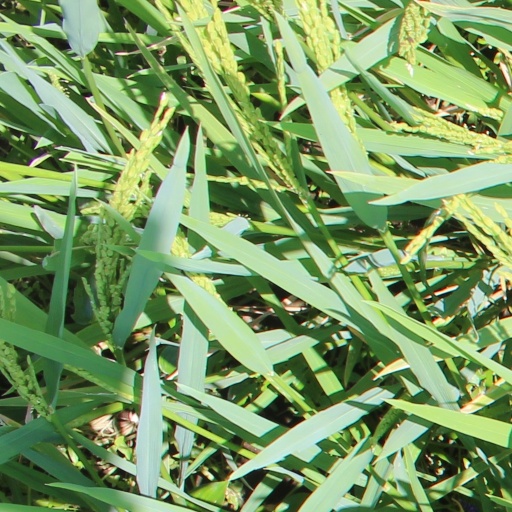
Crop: rice